DeWolf Hopper

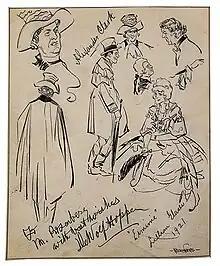
DeWolf Hopper autographed sketch by Manuel Rosenberg for the Cincinnati Post, 1921

It was in "The Black Hussar" that Hopper first incorporated a baseball theme that drew notice in the sporting press. To accompany a song with a baseball stanza, "Mr. Hopper enacts the pitcher, Mr. [Digby] Bell, with a bird cage on his head and boxing gloves on his hands, plays catcher, while Mme. [Mathilde] Cottrelly handles a diminutive bat as striker and endeavors to make a 'home run.'"